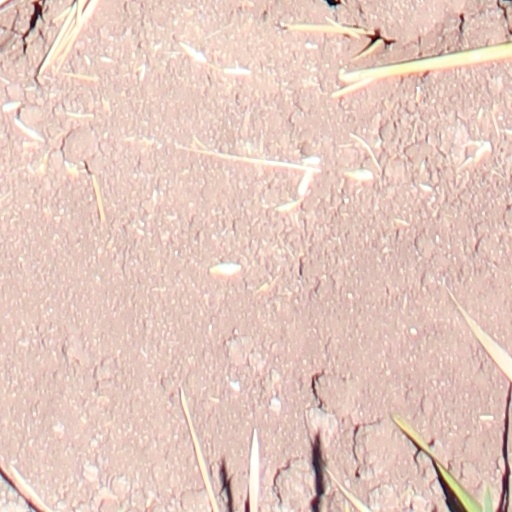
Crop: wheat